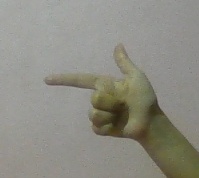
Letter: yaa